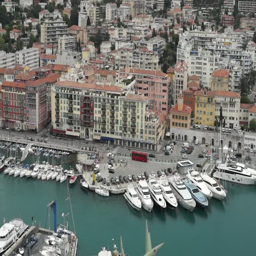
aerial view of the harbor